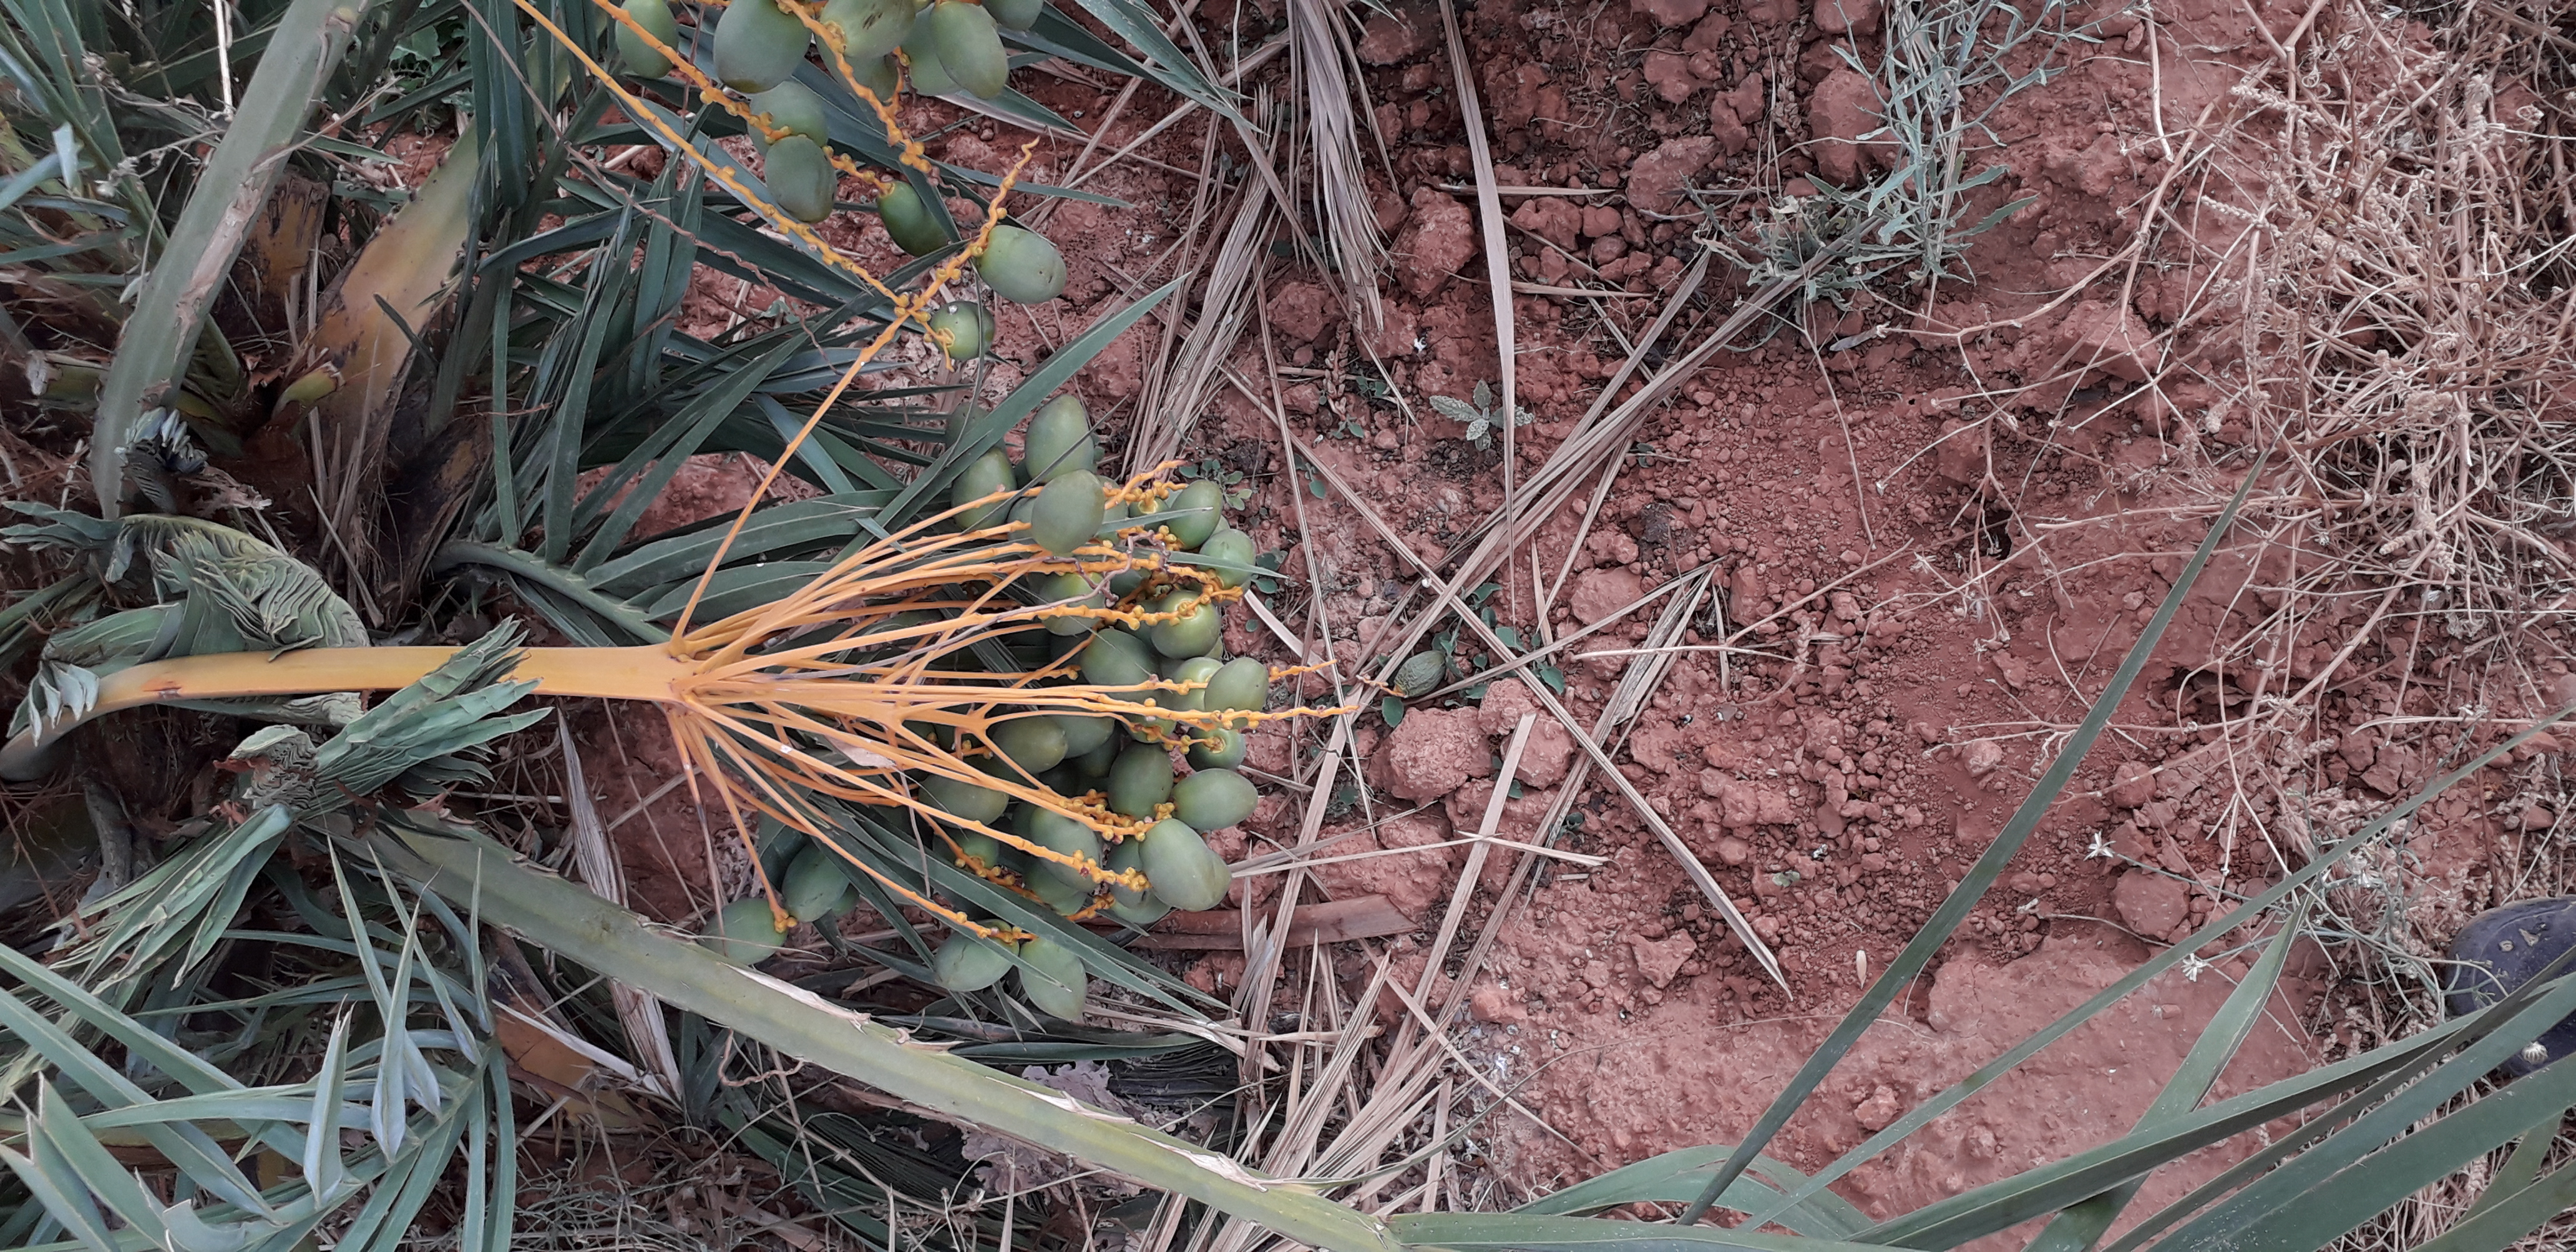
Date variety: Boumajhoul